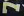
Number: 7